Levi Johnston

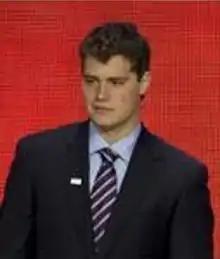
Johnston at the 2008 Republican National Convention

Levi Keith Johnston (born May 3, 1990) is best known as the twice-former fiancé of Bristol Palin and father of their son Tripp. He first received media attention in August 2008 when U.S. vice presidential candidate Sarah Palin announced that her daughter Bristol was five months pregnant by Johnston and that the two were engaged. The couple ultimately ended their relationship, and Johnston and the Palin family engaged in several public feuds.